Fiat 1100 (1937)

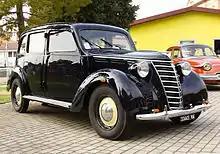
1948 Fiat 1100 BL "Tassì" (long wheelbase)

After World War II, production continued mostly unchanged until September 1948, when the 1100 received some mechanical and interior upgrades. This model was renamed 1100 B. The revised type "1100 B" engine produced at 4,400 rpm thanks to improved inlet and exhaust manifolds and a larger 32 mm diameter choke carburettor. The BL continued to use the version of the engine. Inside the cabin there was a two-spoke steering wheel instead of the previous three-spoke one, new instrumentation and new trim. The 1100 B was available as saloon, long-wheelbase saloon and taxi. In total 25,000 were made between 1948 and 1949.